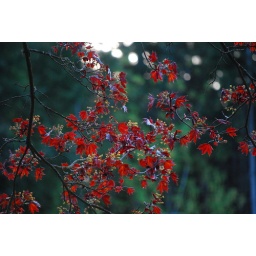
These leaves come in red and then turn a lovely dark green